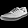
Label: Sneaker